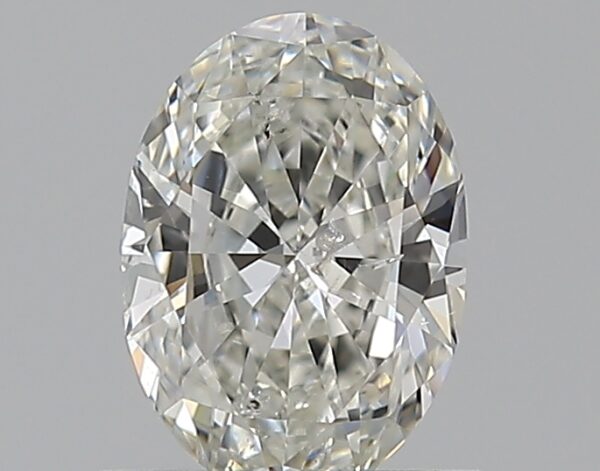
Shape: oval
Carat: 0.6
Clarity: SI2
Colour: H
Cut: EX
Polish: VG
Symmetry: VG
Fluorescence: N
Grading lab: GIA
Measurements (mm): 6.59 x 4.69 x 2.8